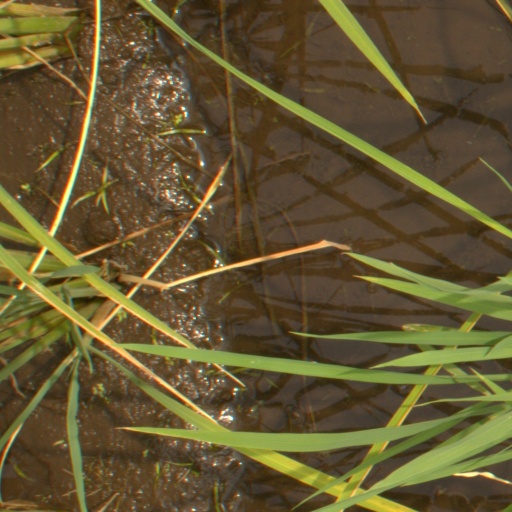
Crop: rice